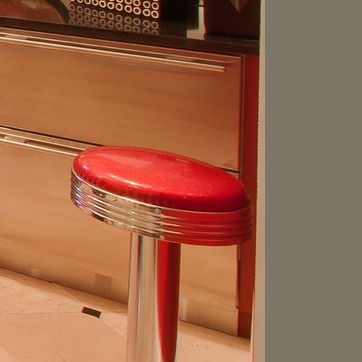
Material: leather